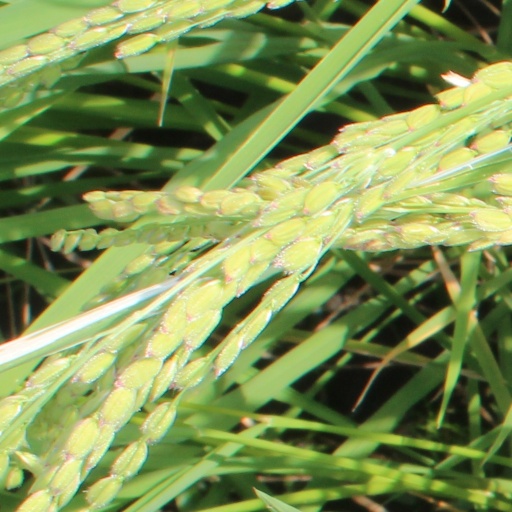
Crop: rice